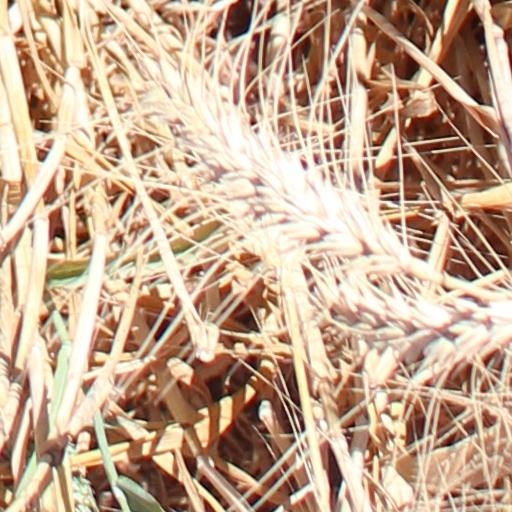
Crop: wheat